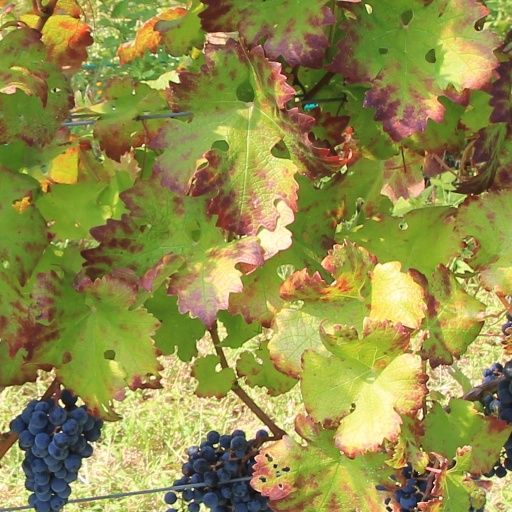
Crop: grape